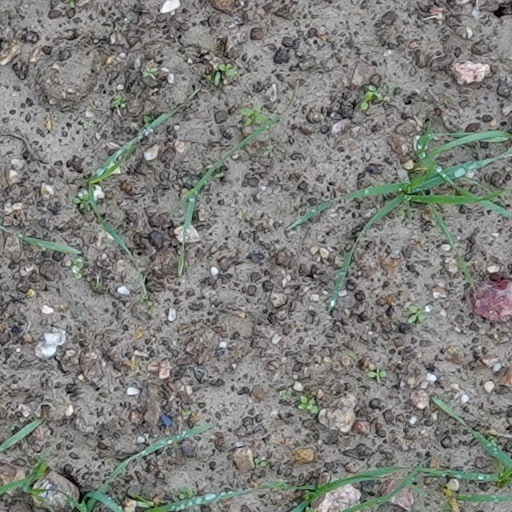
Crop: wheat